Ann Eliza Bleecker

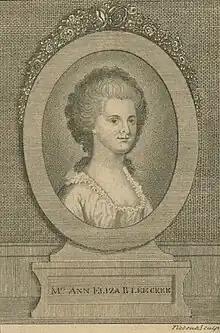
Engraving from frontispiece of "Posthumous Works", published 1793

Ann Eliza Bleecker (October 1752 – November 23, 1783) was an American poet and correspondent. Following a New York upbringing, Bleecker married John James Bleecker, a New Rochelle lawyer, in 1769. He encouraged her writings, and helped her publish a periodical containing her works.